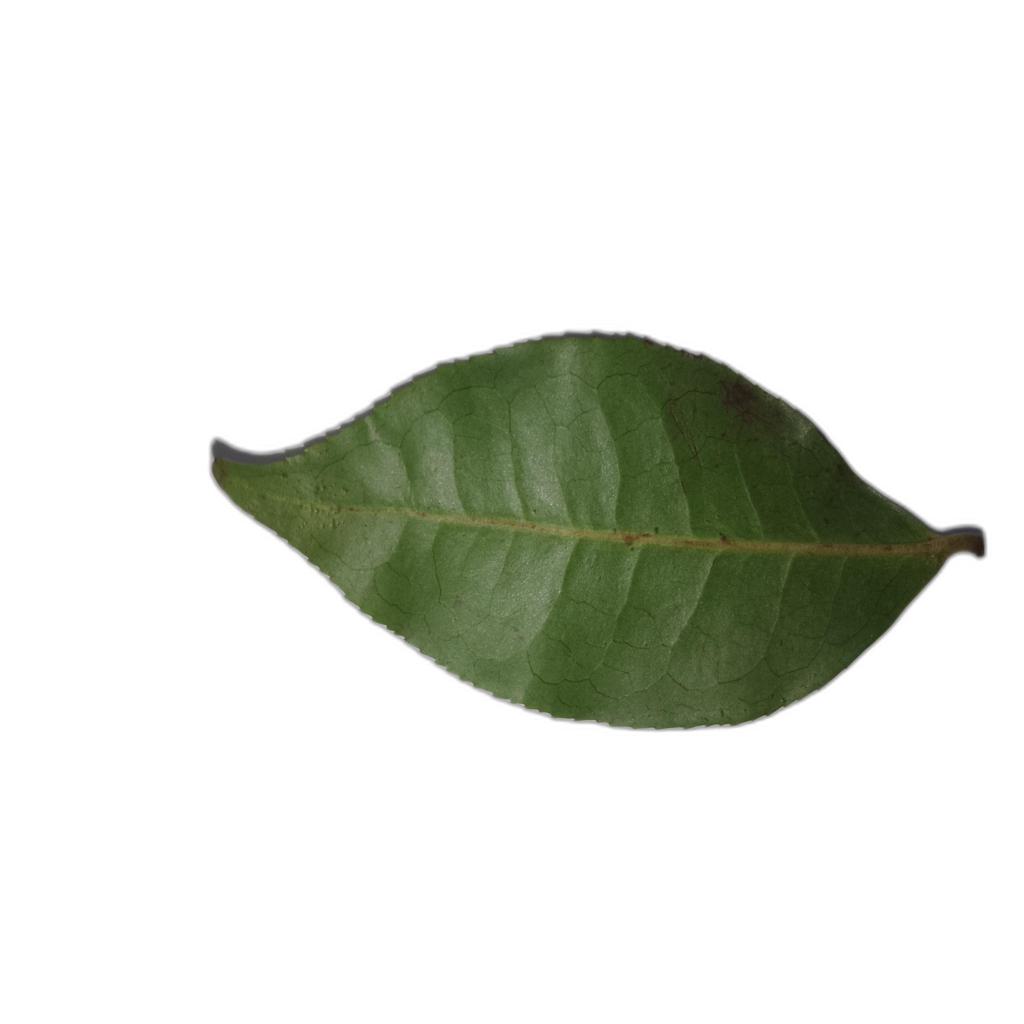
Label: Healthy